Slovak literature

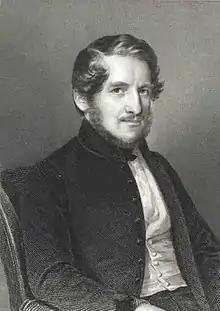
Painting of Bajza József Barabás

An early Slovak Renaissance love poem is the anonymous epic "Siládi and Hadmázi" (1560), set against a background of the Turkish incursions into Central Europe.